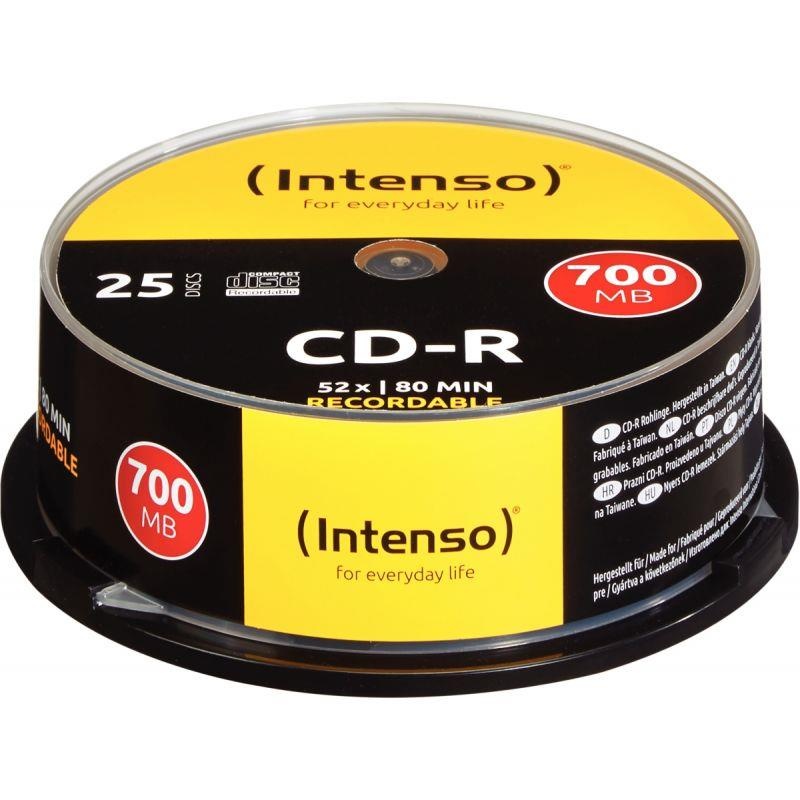
Spindle de 25 CD-R Intenso 700 Mo 52X
Spindle de 25 CD-R Intenso 700 Mo 52X. Sans boitier - vitesse 52x. Référence fabricant: 000531 Code-barres EAN: 4034303000531 Redevance copie privée: 8,75 € Longueur: 14 cm Largeur: 14 cm Hauteur: 5 cm Poid: 0,470 kg
Brand: Intenso
Category: Electronics > Electronics Accessories > Computer Components > Storage Devices > Disk Duplicators > CD/DVD/Blu-ray Duplicators